Shooting sticks (weapon mount)

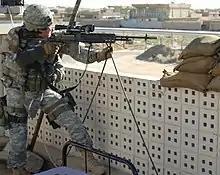
US Soldier using an M14 equipped with a Sage M14ALCS chassis stock resting on two-legged shooting sticks

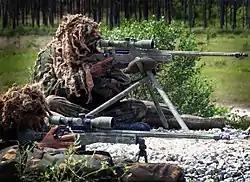
Royal Marines sniper displaying his L115A1 rifle resting on three-legged shooting sticks

Shooting sticks are portable weapon mounts commonly used with rifles to brace the weapon on the ground, walls, and other features of the local terrain in order to provide a stable resting position to shoot from; reducing user fatigue and increasing potential accuracy. They are popular with field shooters, such as hunters and snipers, and with metallic silhouette competition shooters using blackpowder rifles.